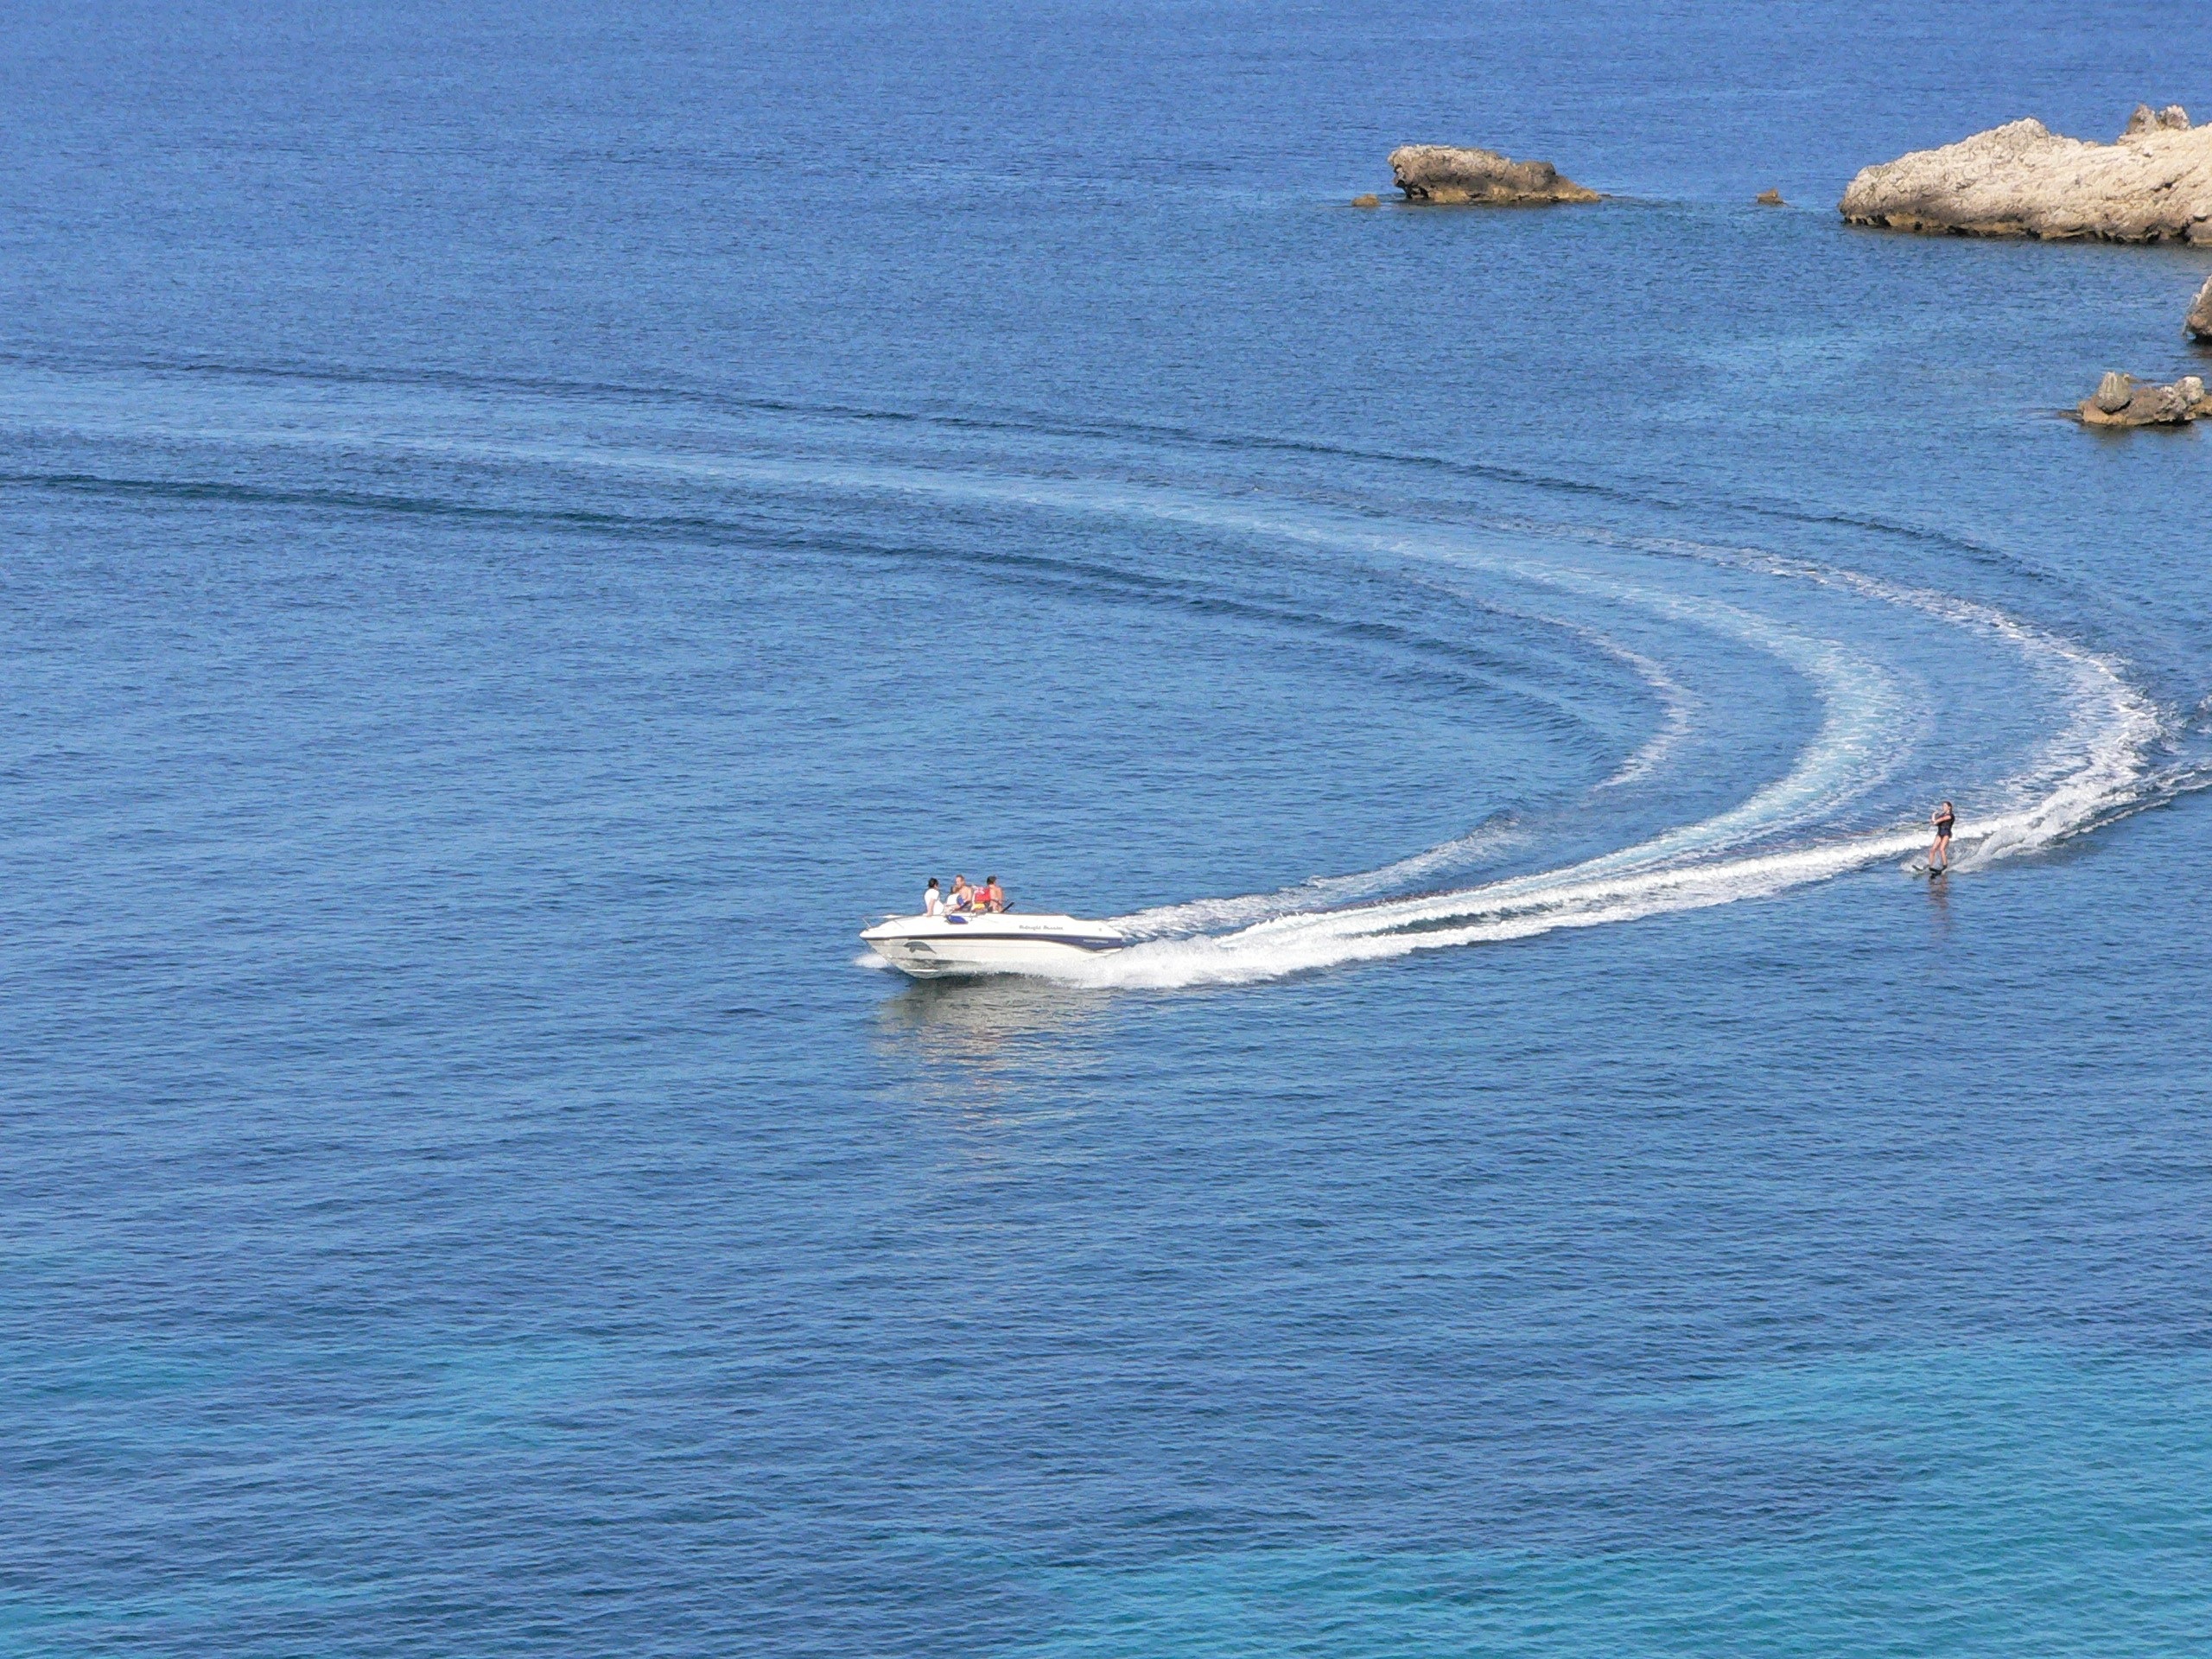
sea, coast, water, ocean, sport, boat, shore, wave, wet, vehicle, bay, blue, leisure, fun, boating, watercraft, water sports, powerboat, wind wave